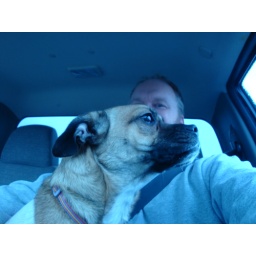
Dog is my co-pilotI left the manual white balance setting on incandescent by accident, so we are blue today.